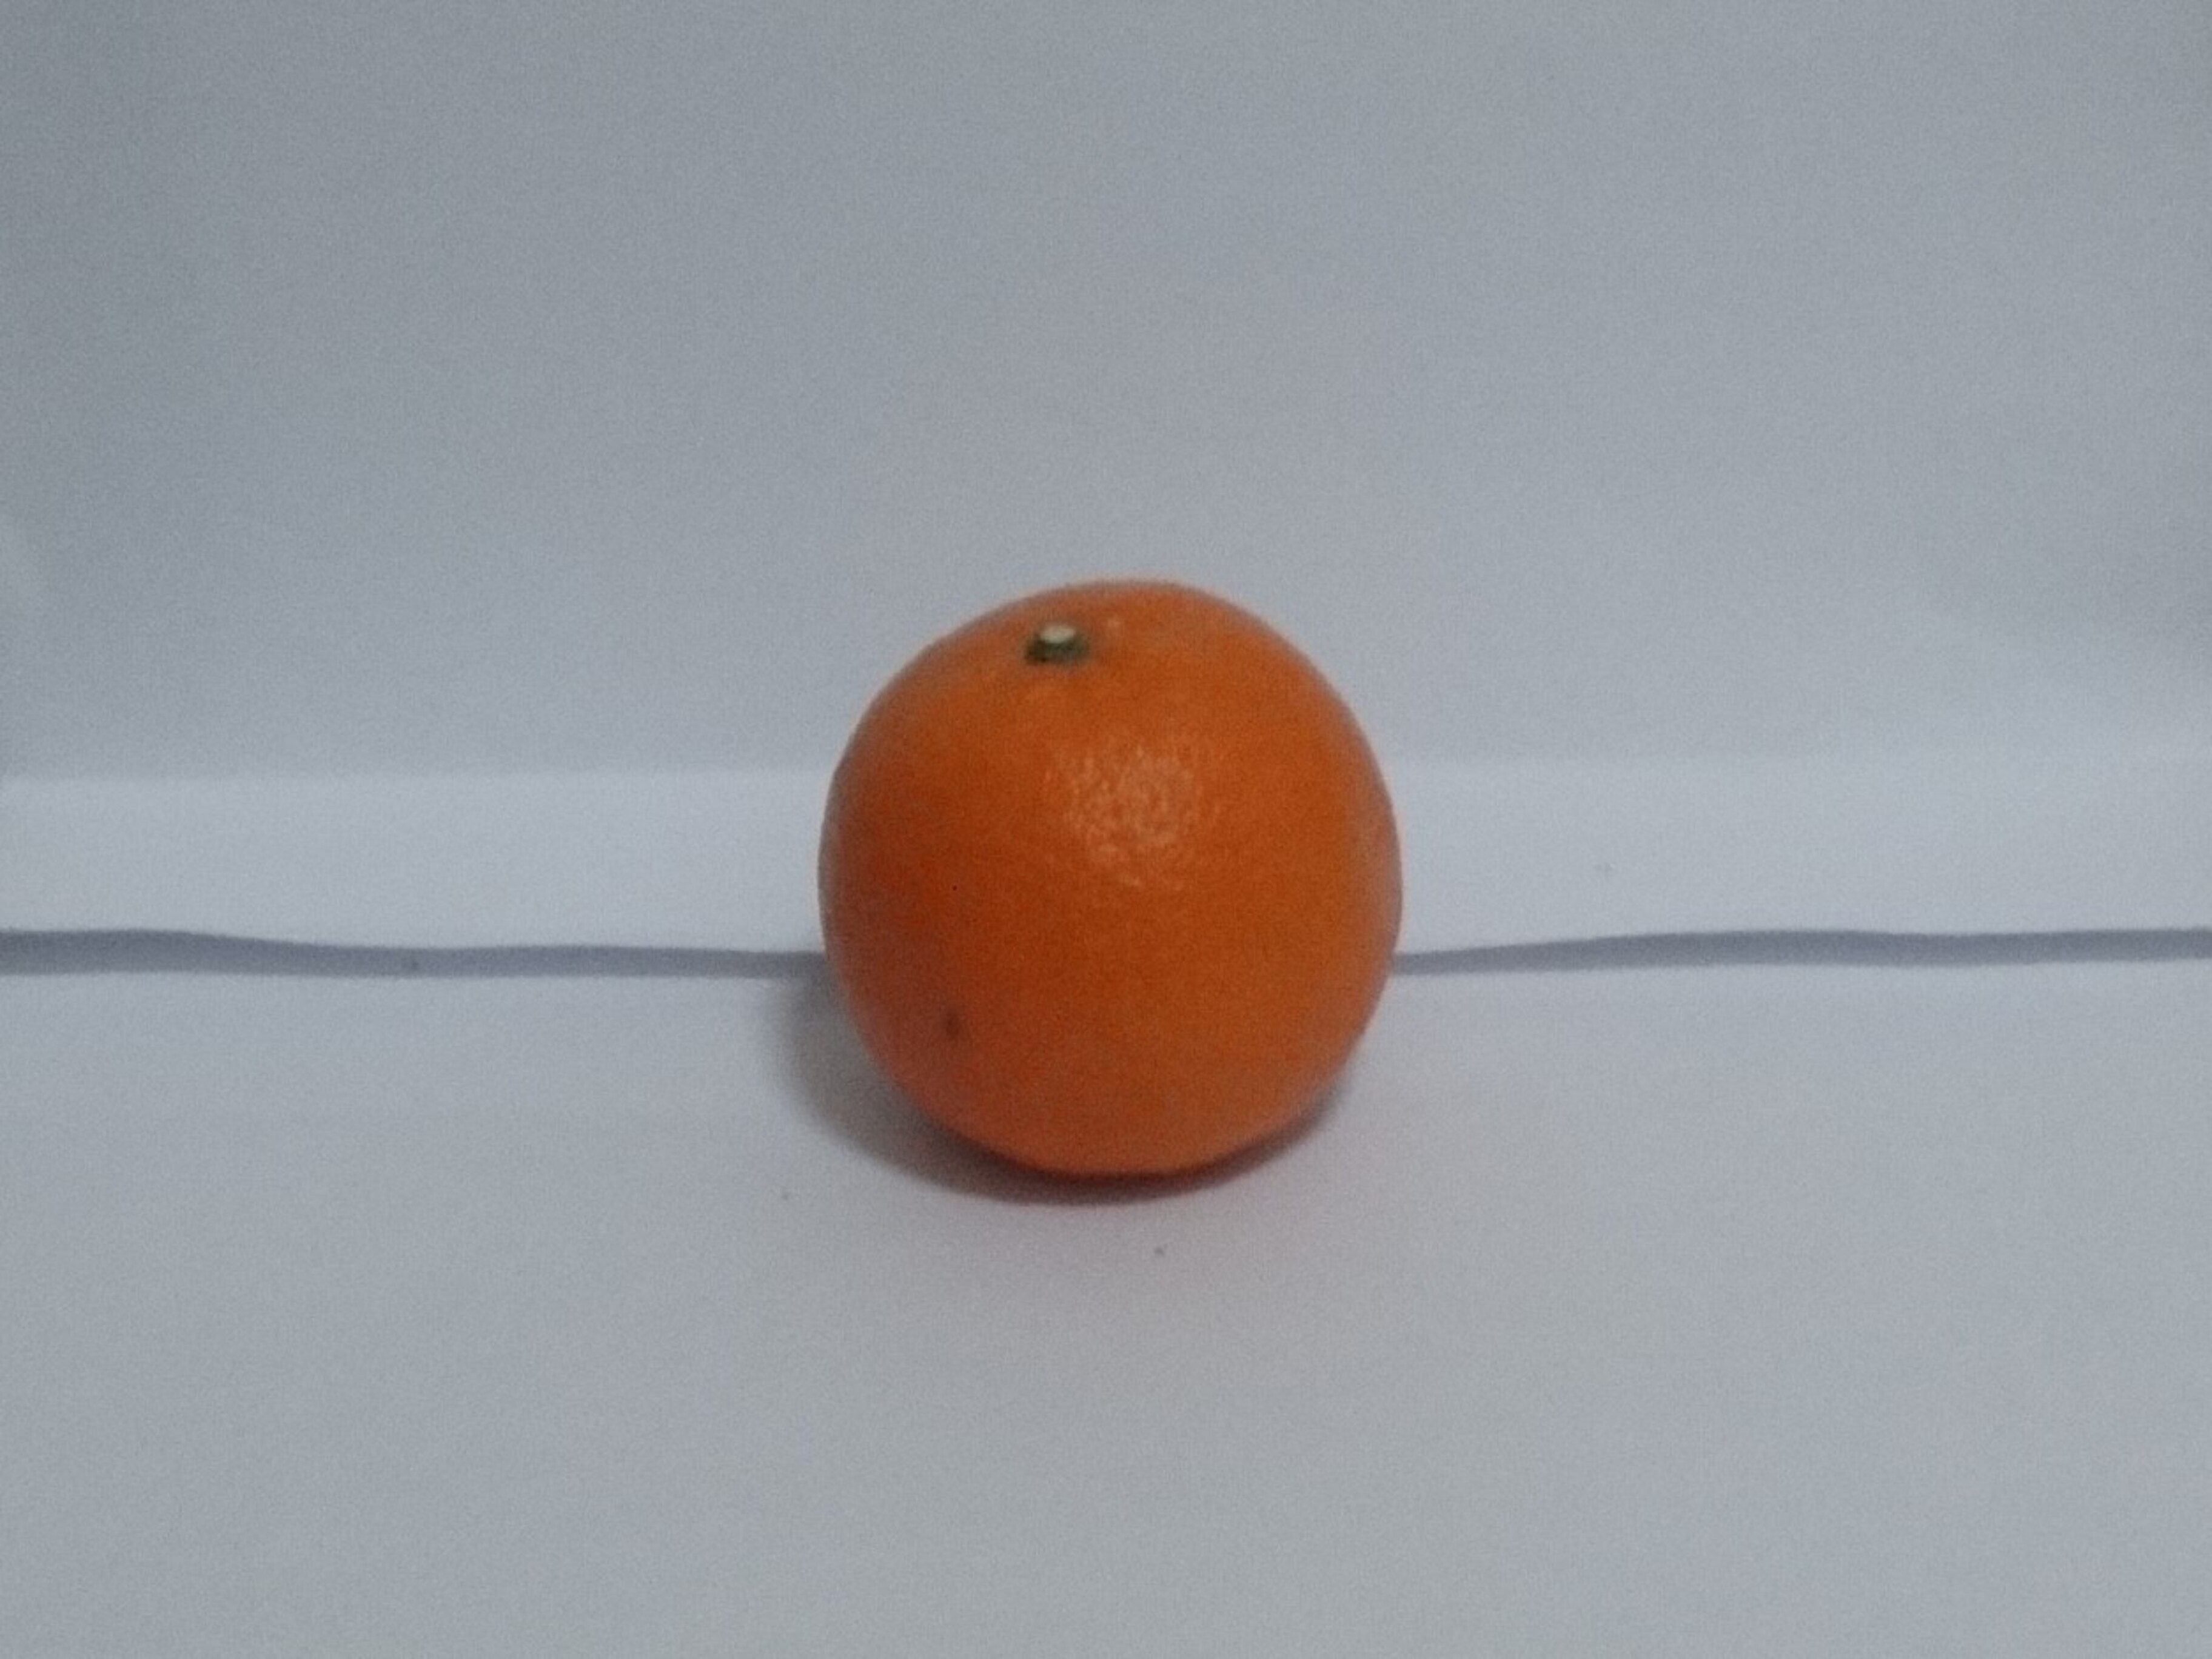
Citrus fruit variety: tankan